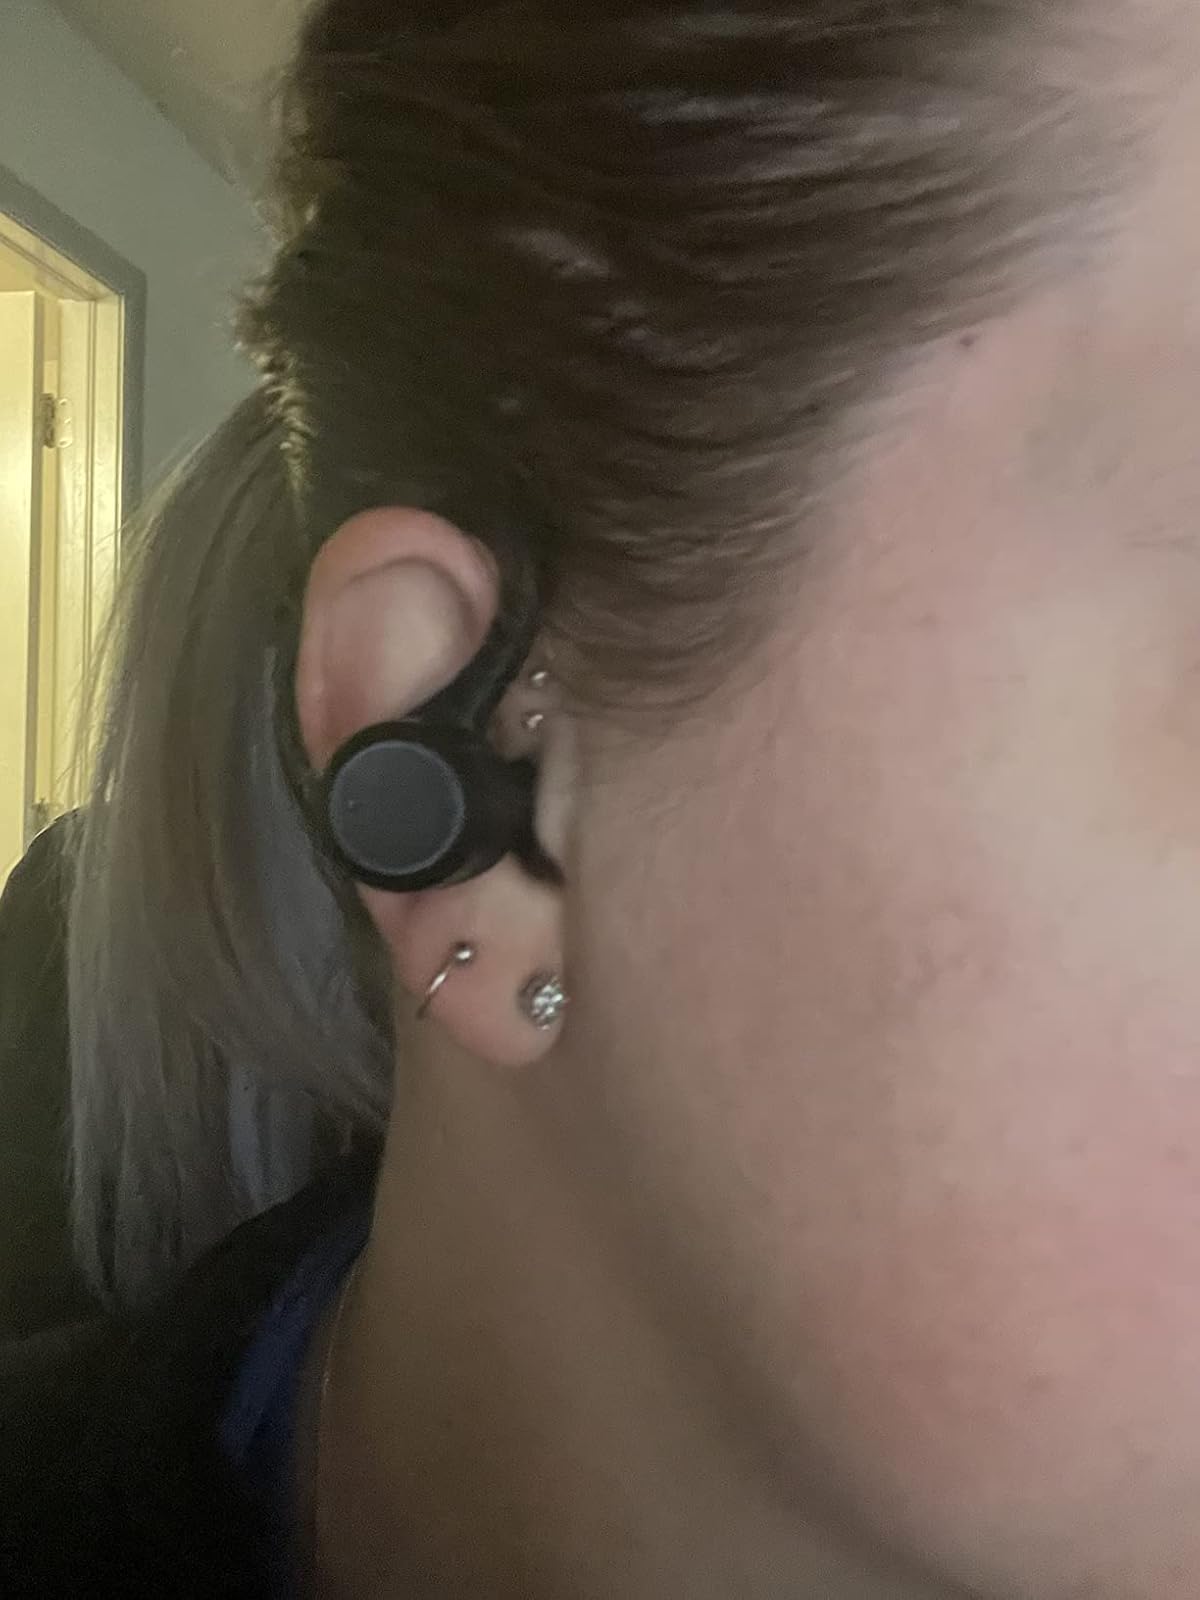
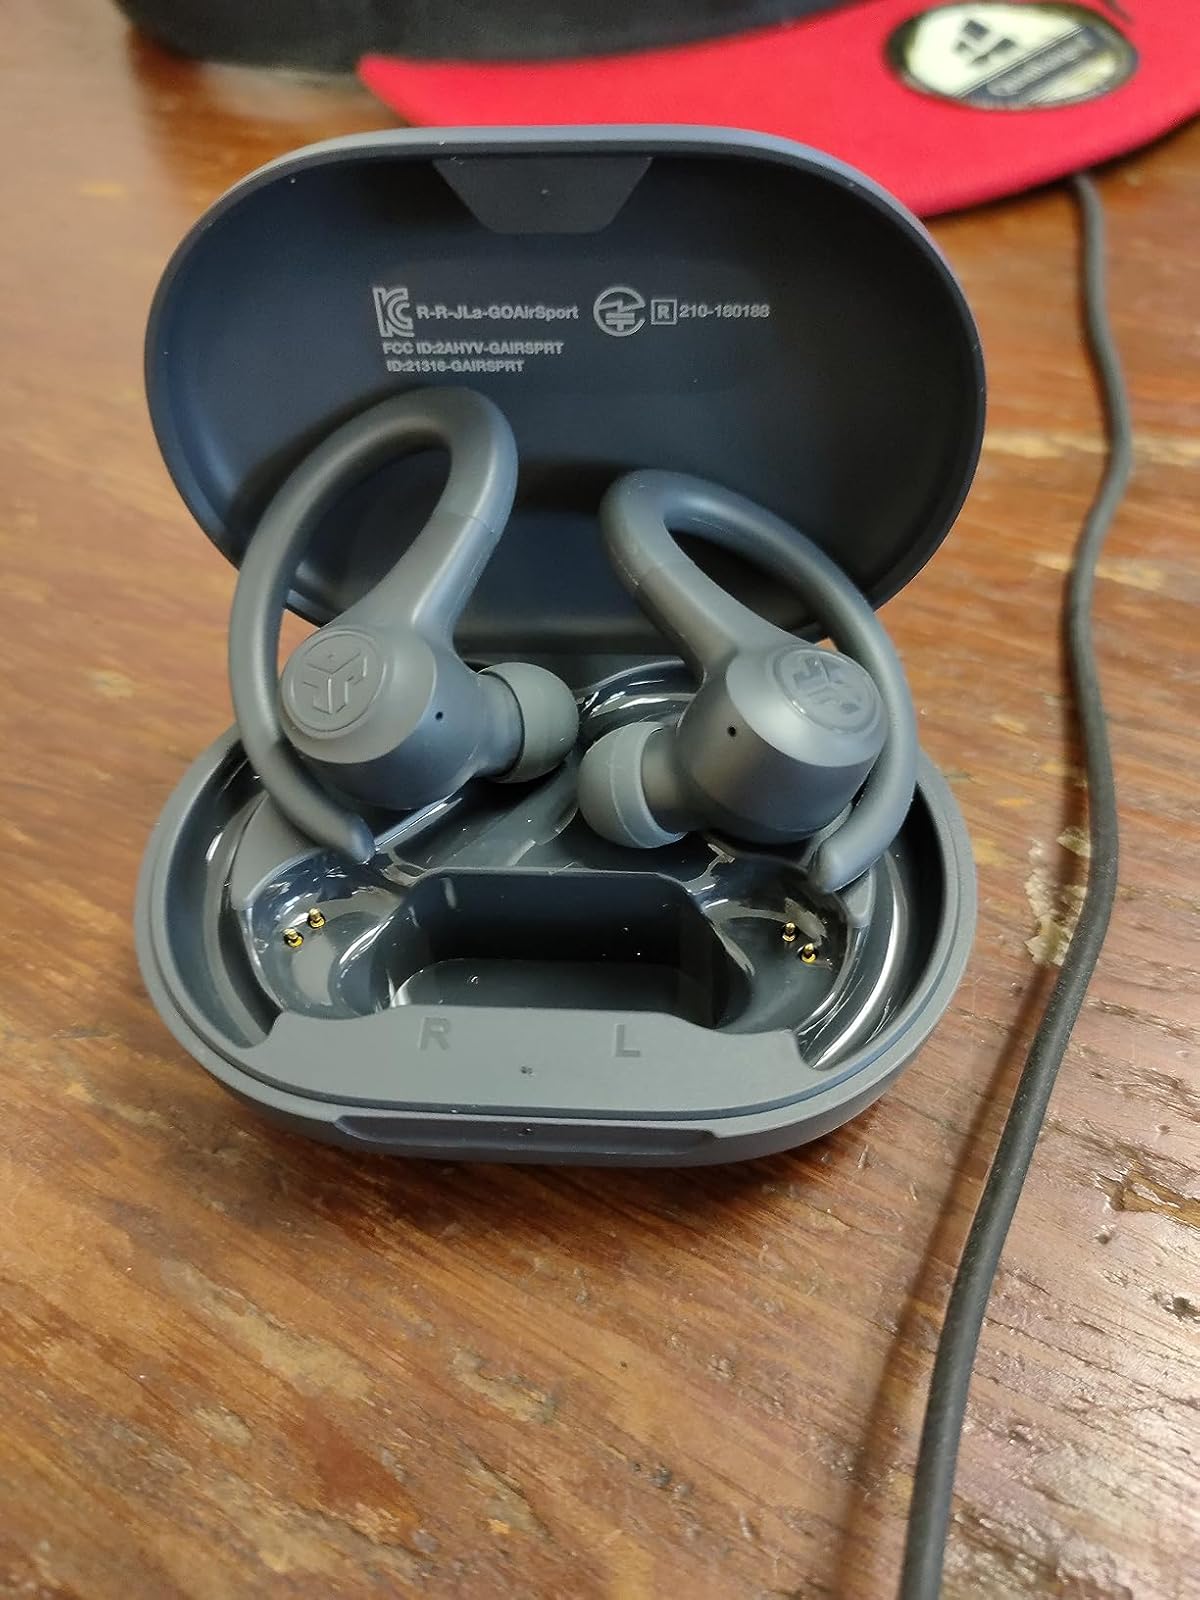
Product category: earbuds
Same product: no